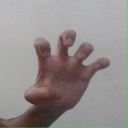
अक्षर: झ